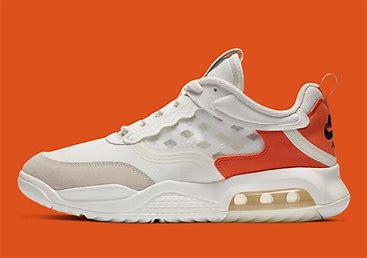
Brand: Jordan
Model: Max 200